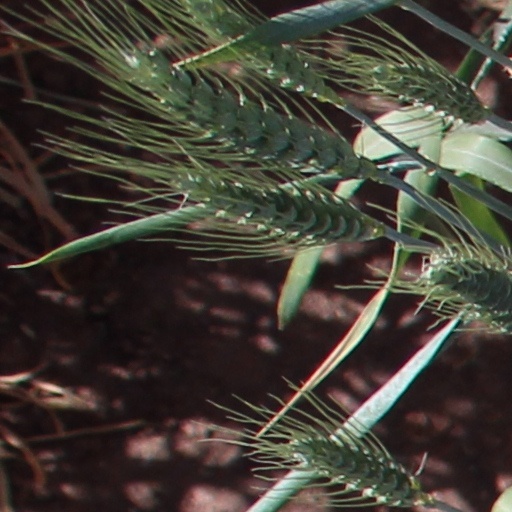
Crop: wheat